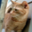
Label: cat